Mito Station (Ibaraki)

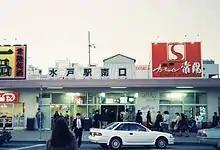
The south entrance in April 1990 before rebuilding

Mito station opened on the Mito Line on 16 January 1889. The Suigun Line opened on 16 November 1897. The station was absorbed into the JR East network upon the privatization of the Japanese National Railways (JNR) on 1 April 1987. A new station building was completed in July 1994.